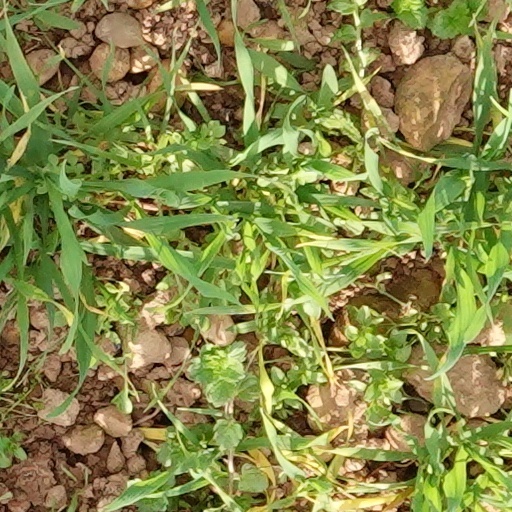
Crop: wheat